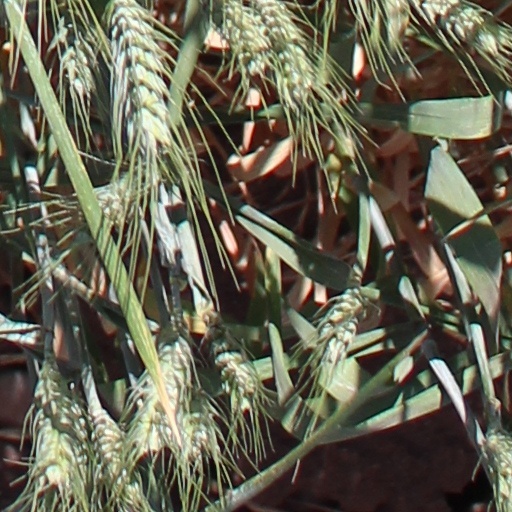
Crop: wheat